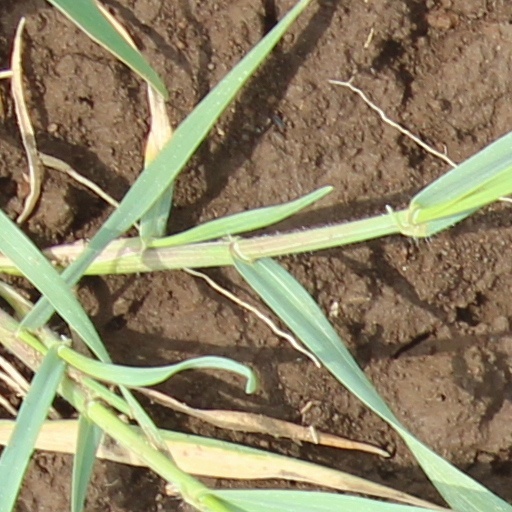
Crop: wheat